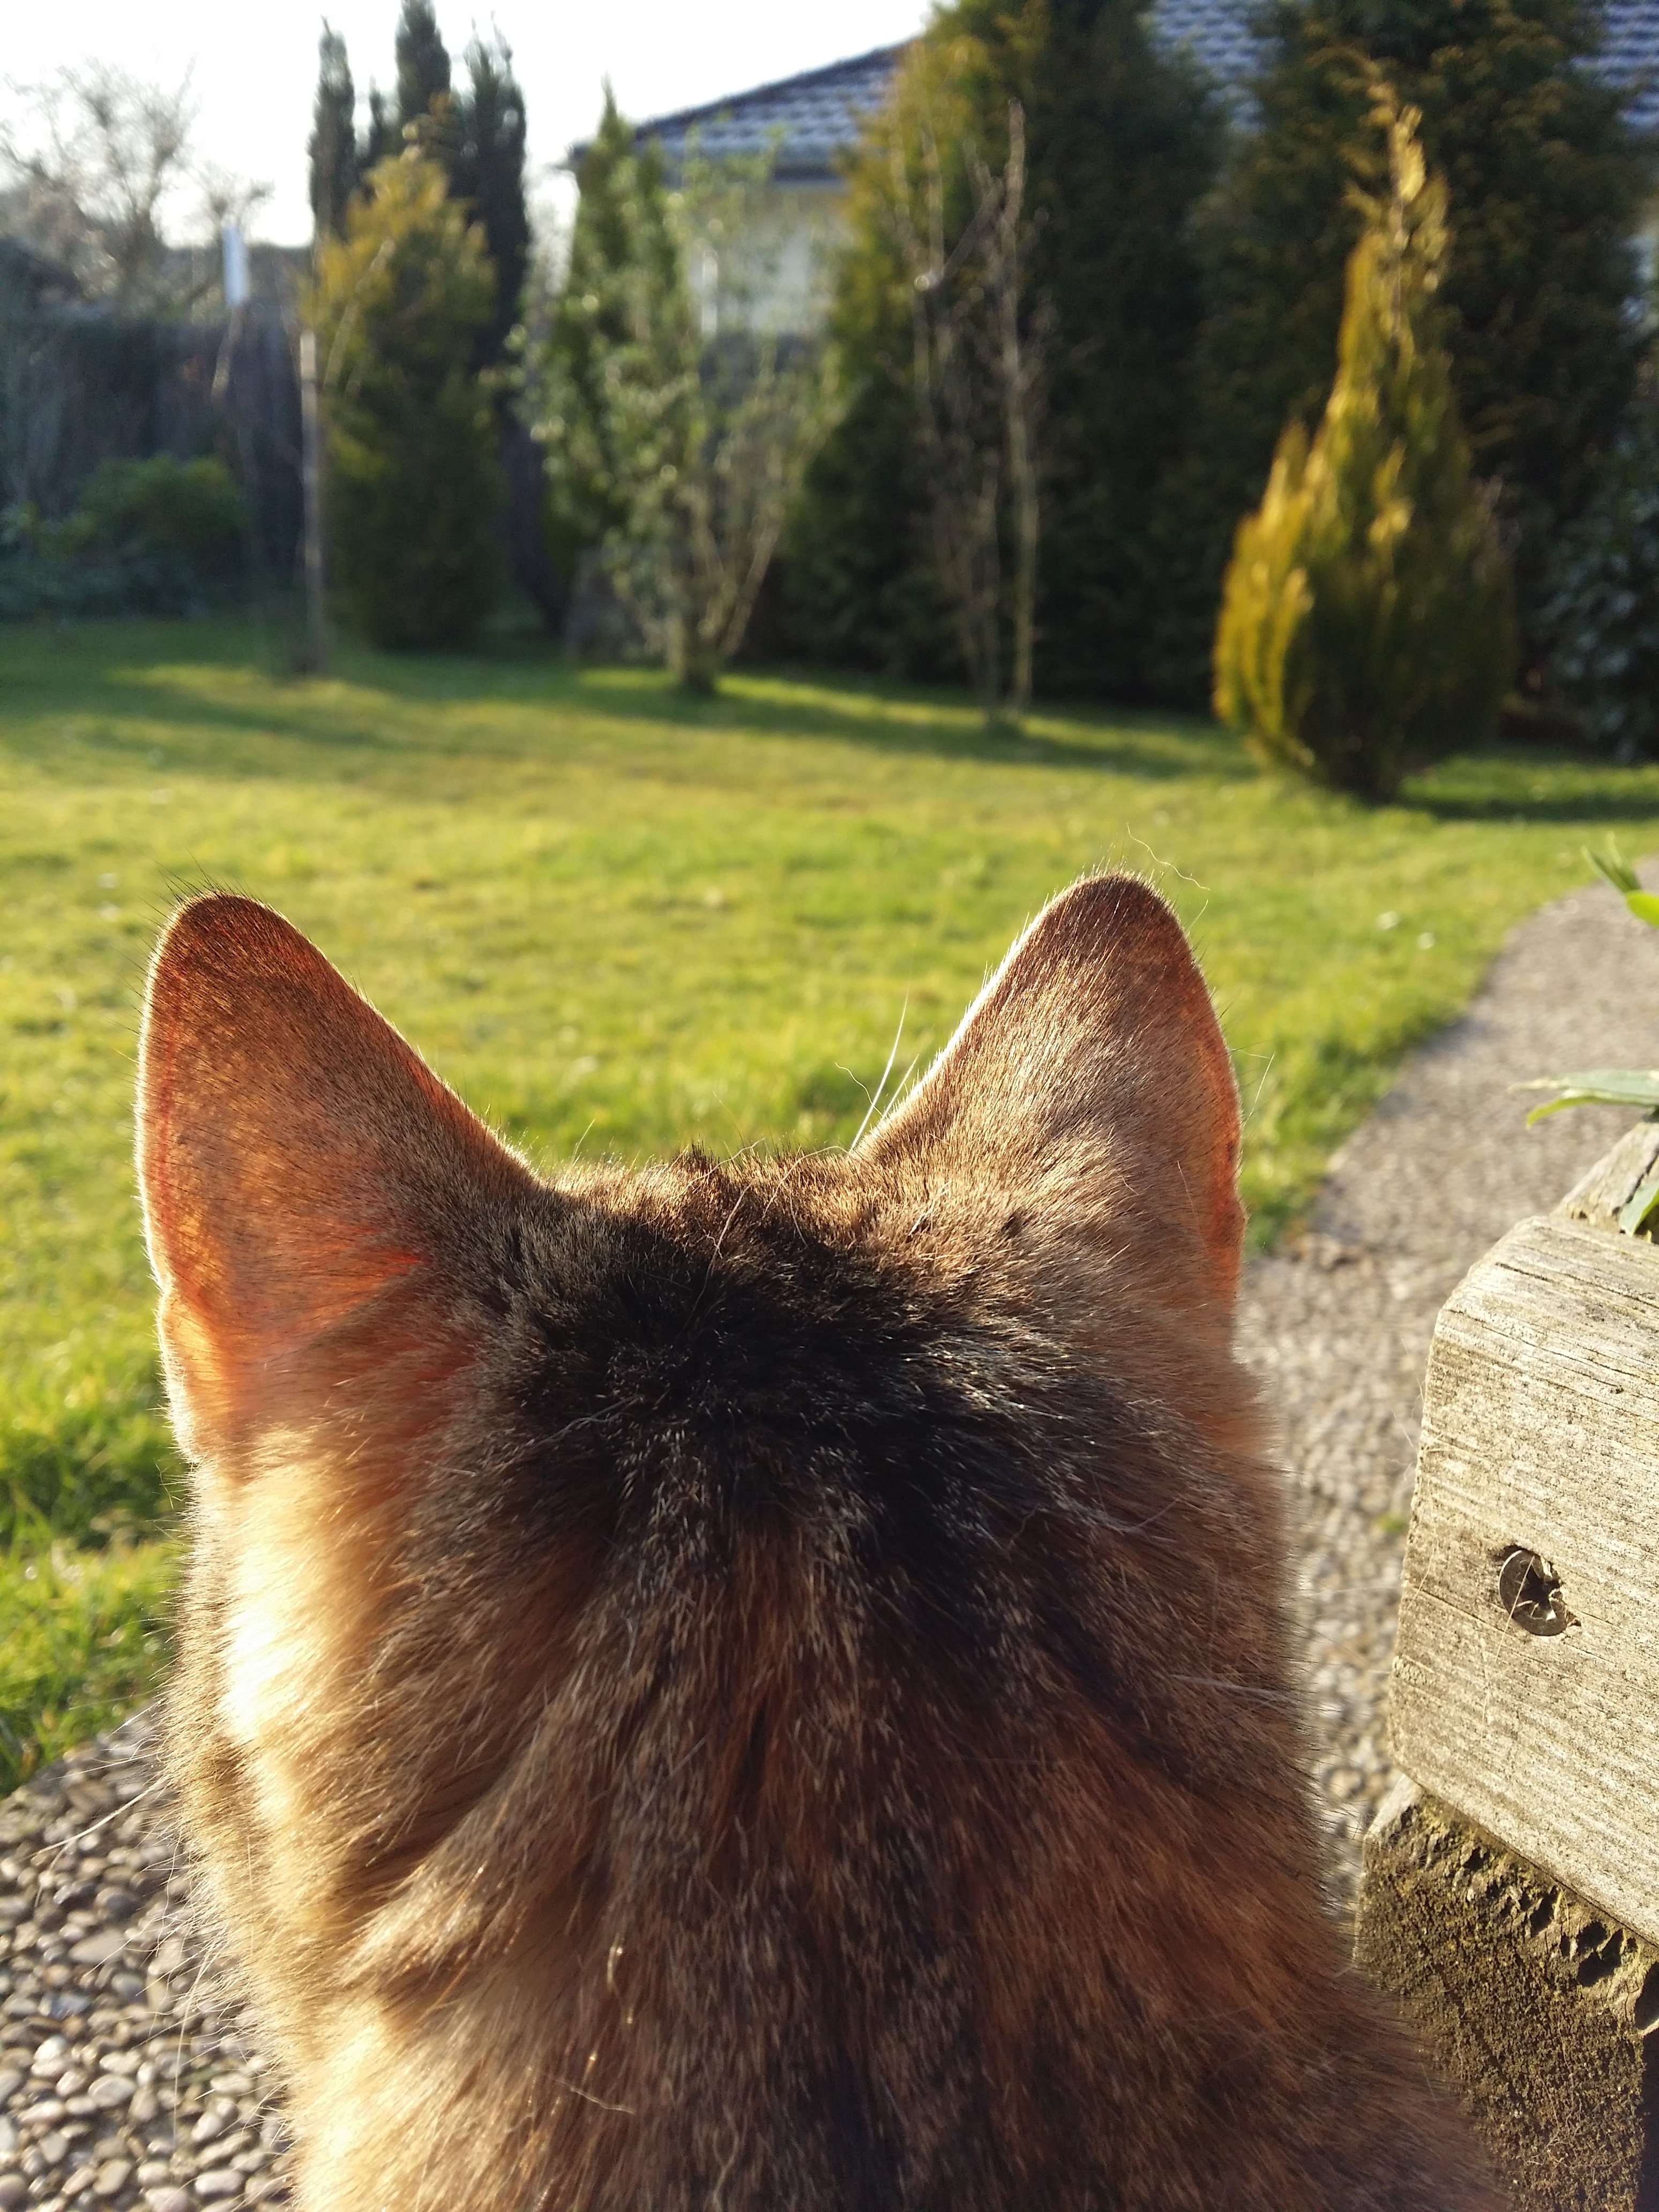
dog, pet, cat, mammal, ears, head, vertebrate, curious, listen, attention, domestic cat, dog like mammal, dog breed group, german shepherd dog